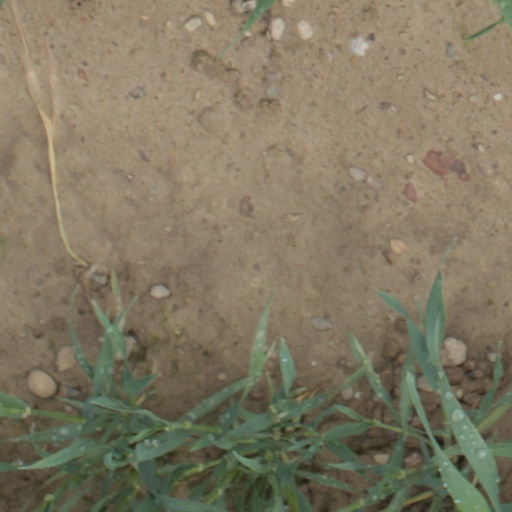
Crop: wheat